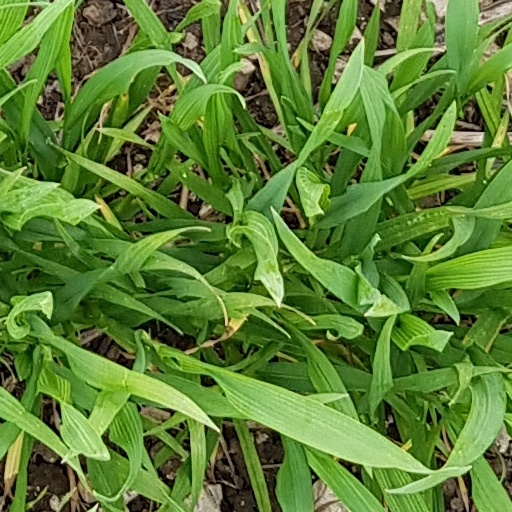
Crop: wheat